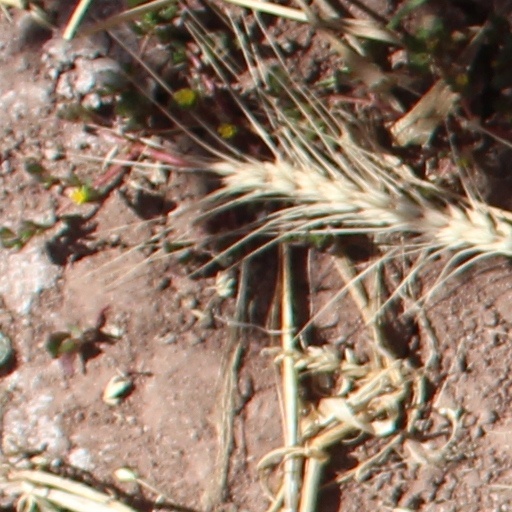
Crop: wheat